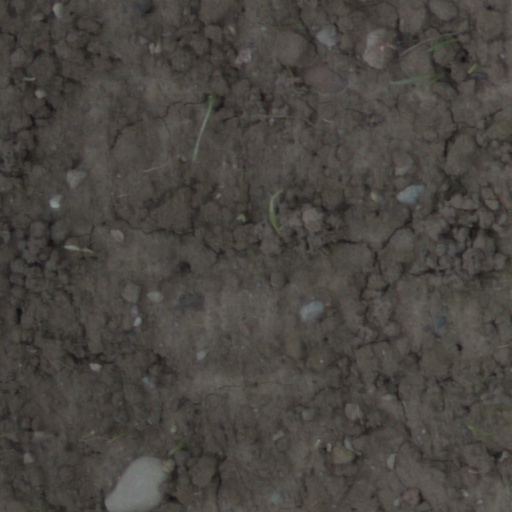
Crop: wheat